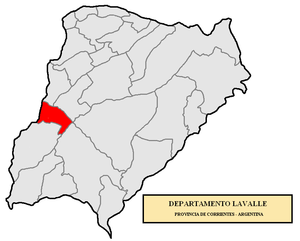
Le département de Lavalle est une des 25 subdivisions de la province de Corrientes, en Argentine. Son chef-lieu est la ville de Lavalle.